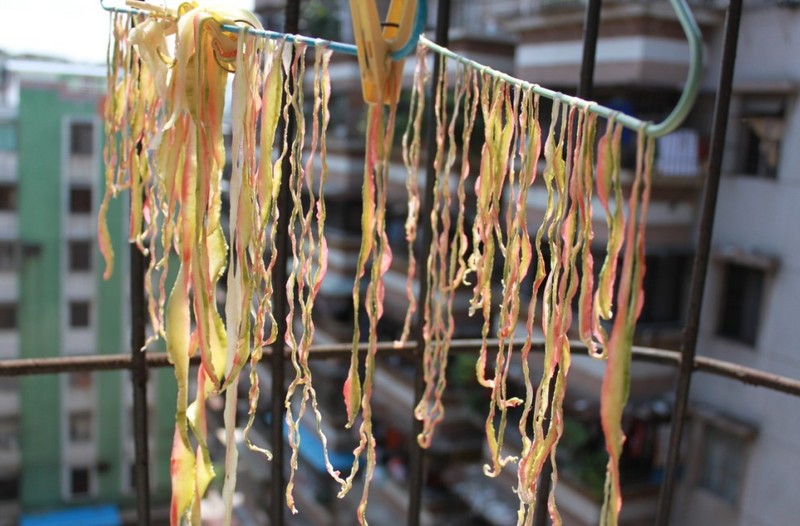
Label: trash